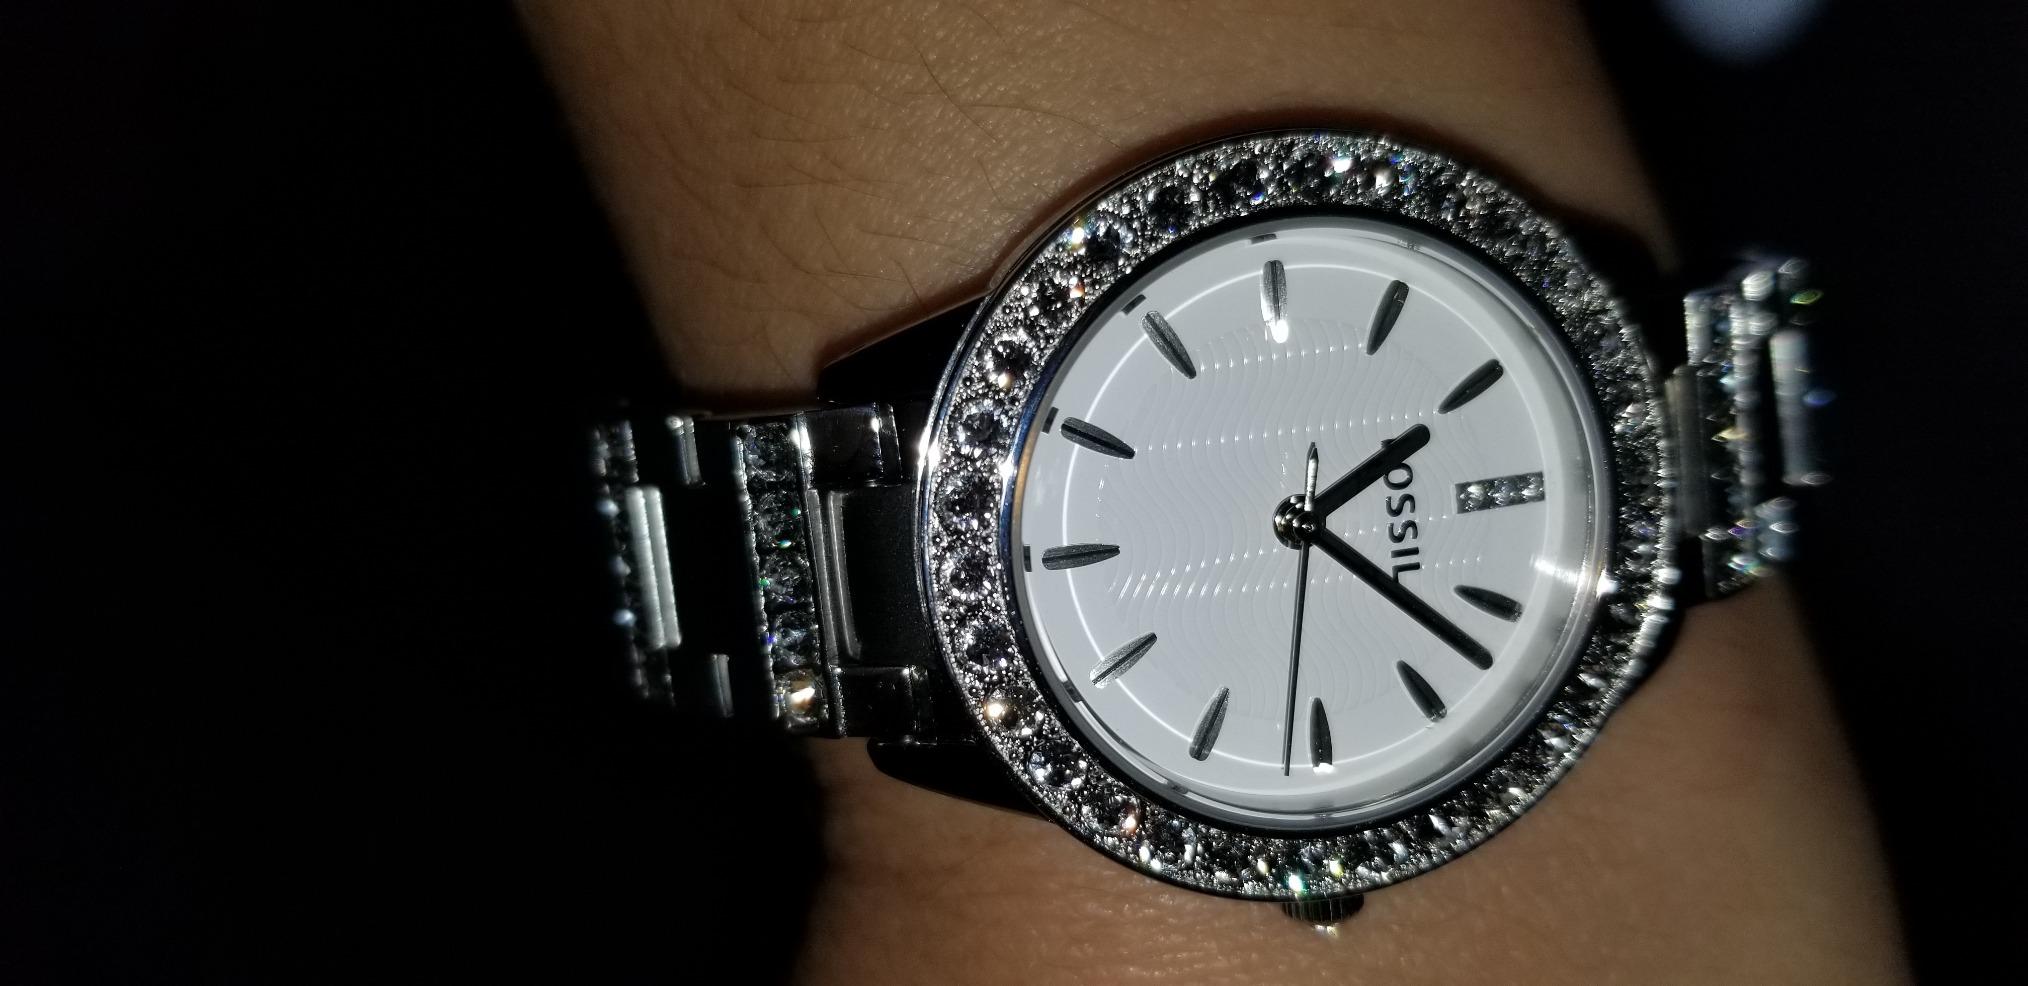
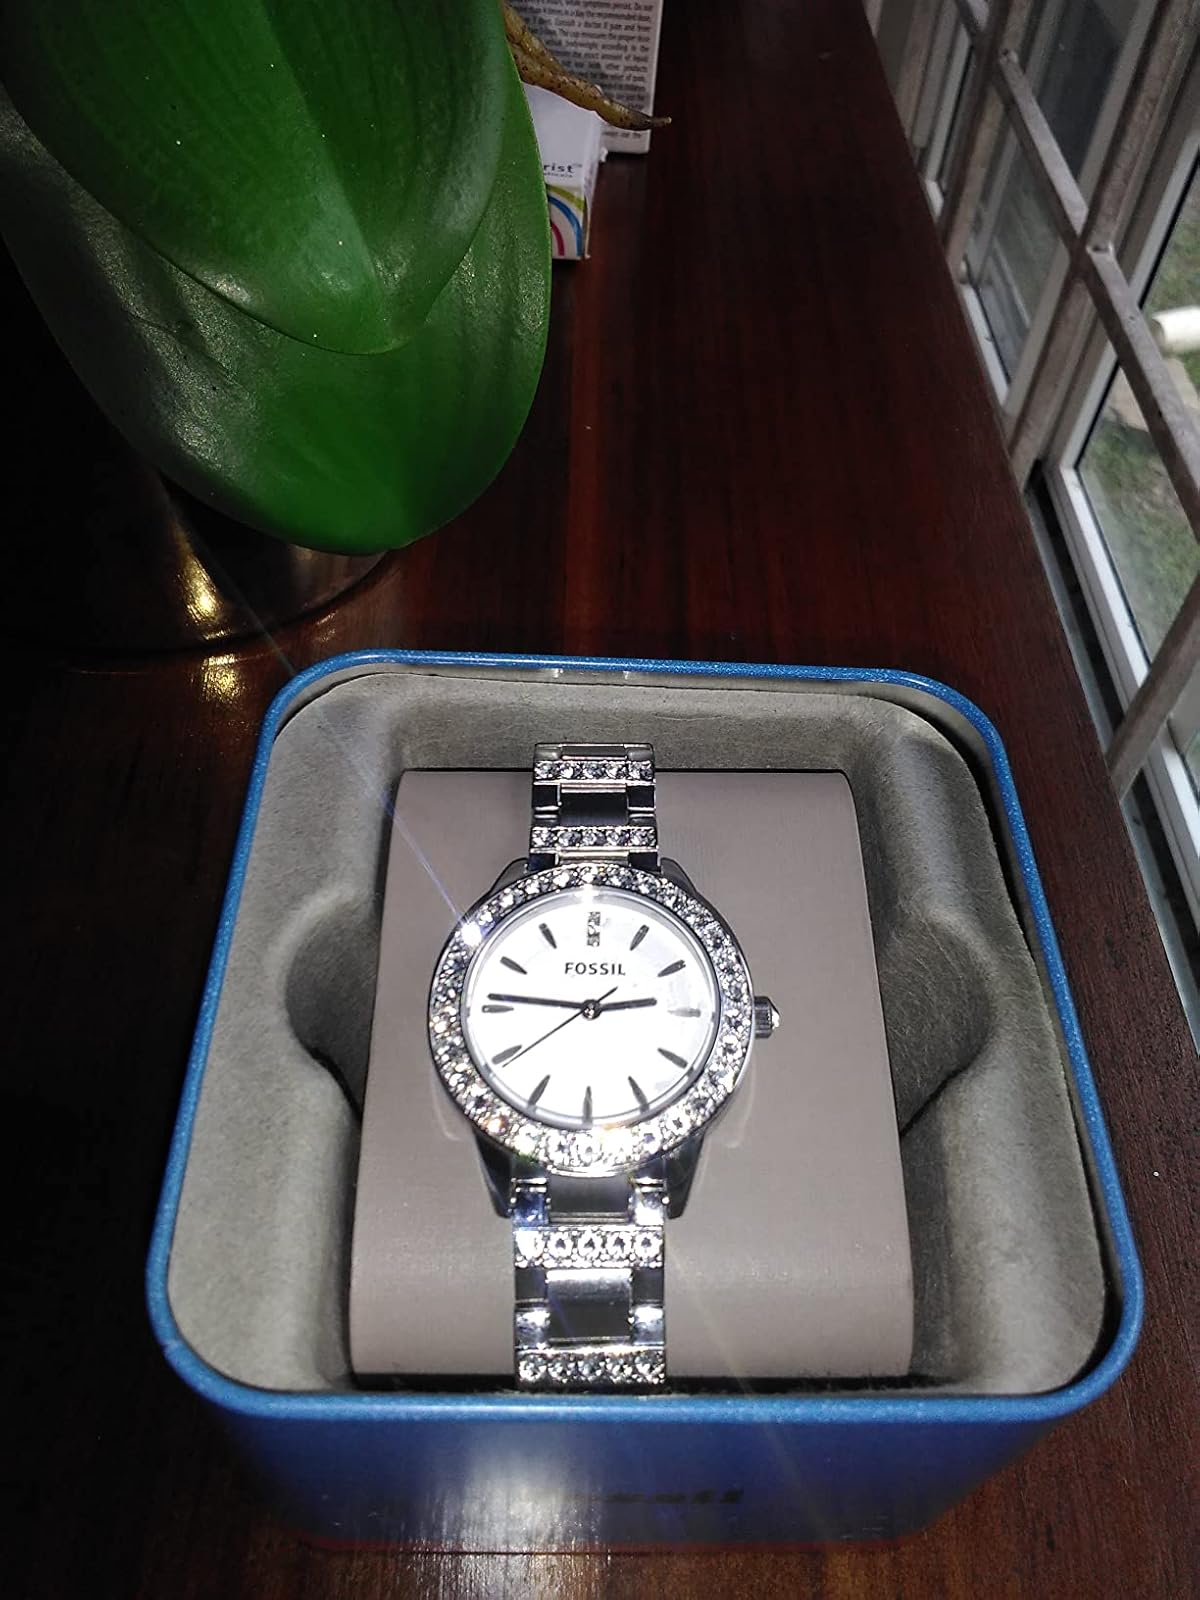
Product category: accessories_watch
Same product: yes